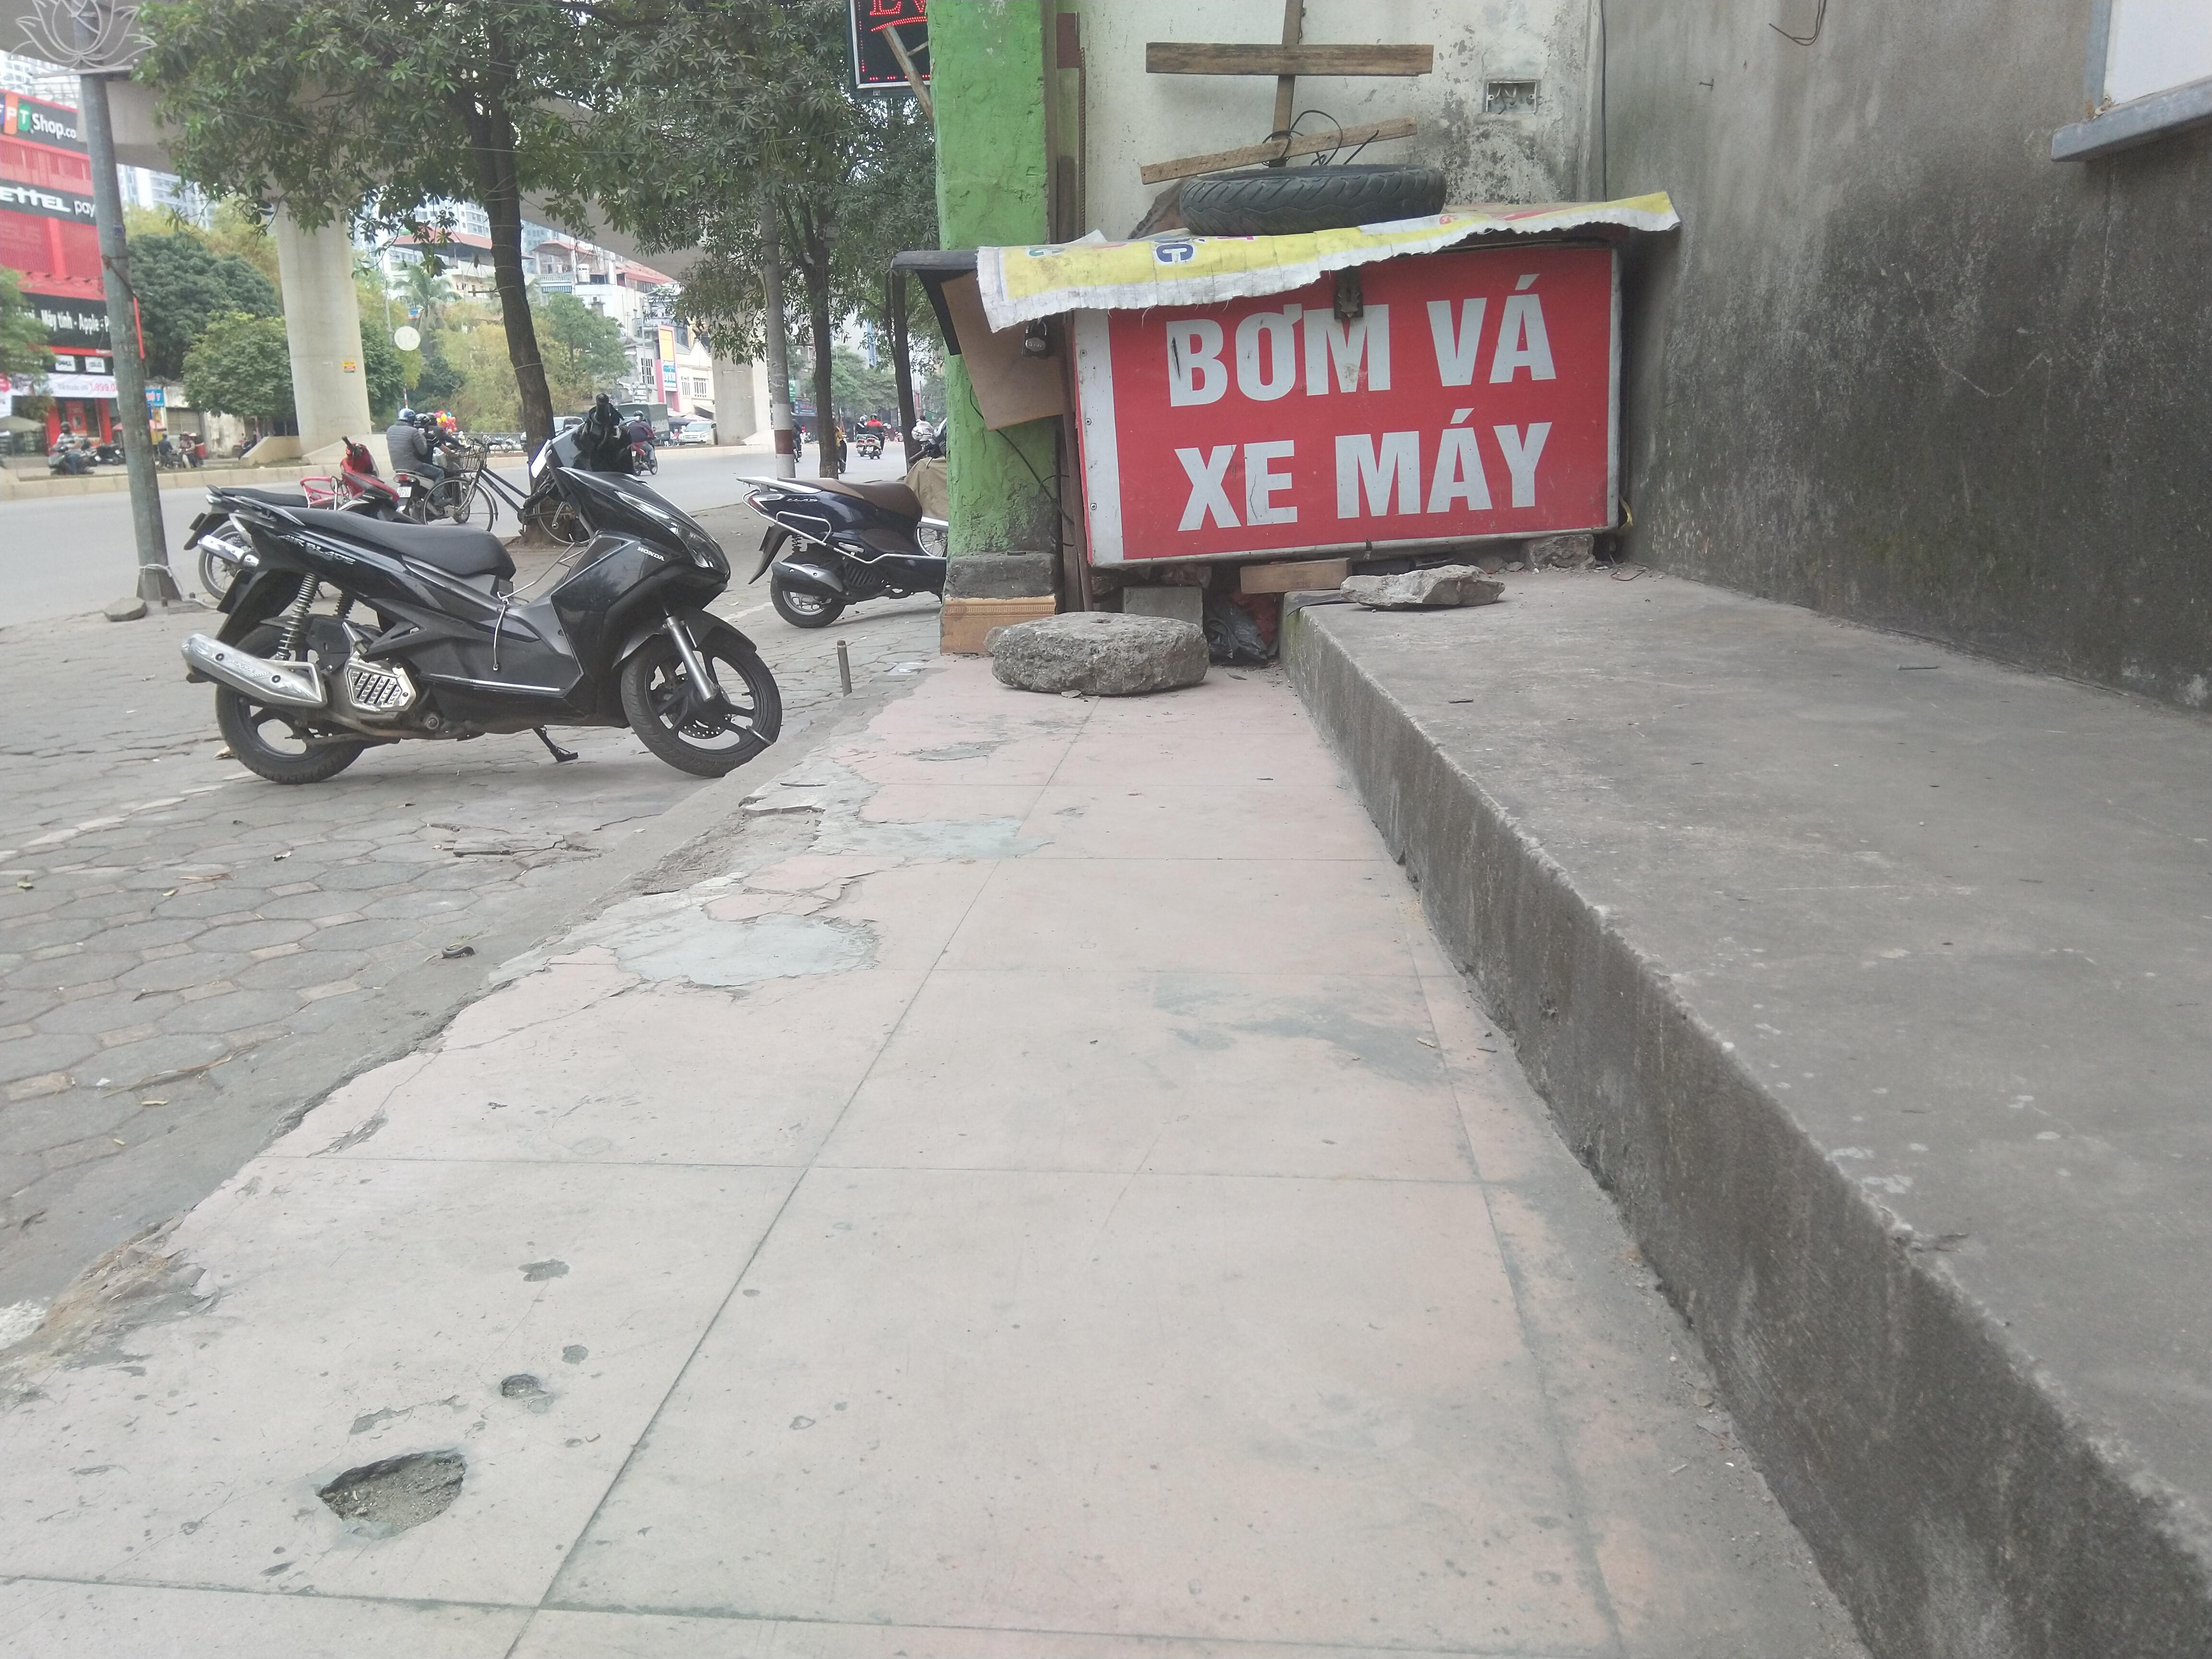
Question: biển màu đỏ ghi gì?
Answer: ghi bơm vá xe máy